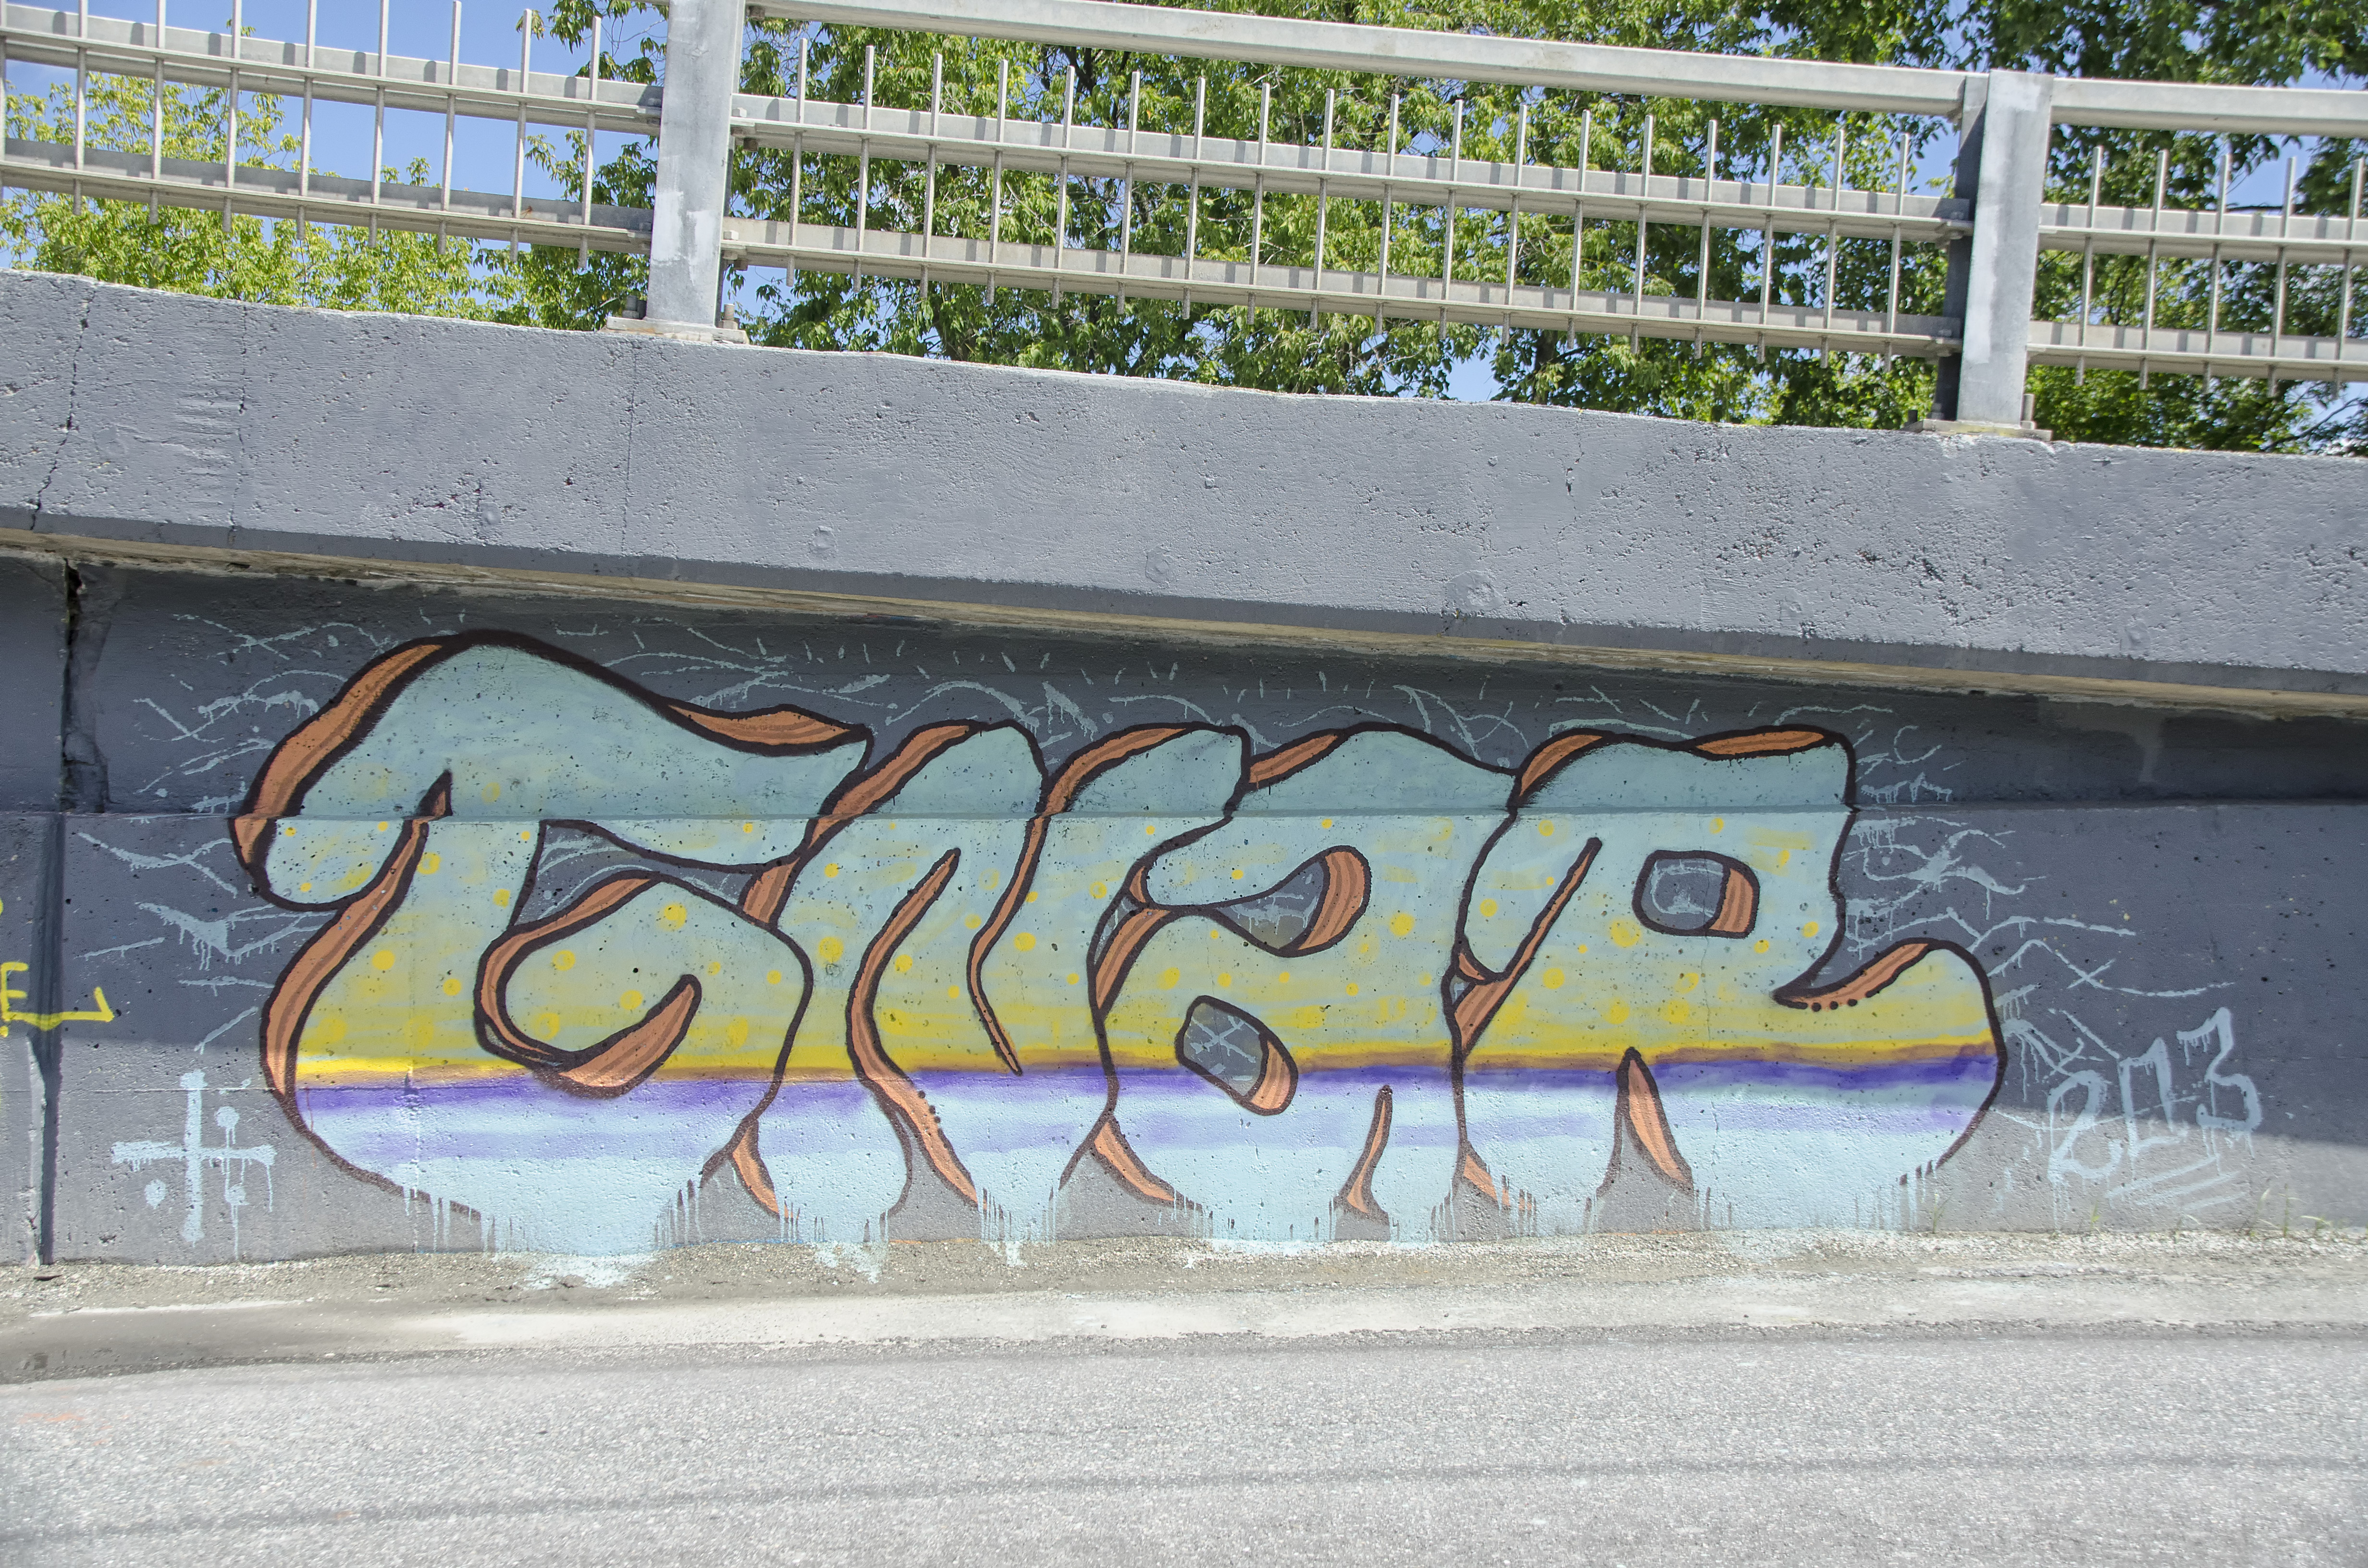
road, street, wall, graffiti, lane, art, canada, quebec, sherbrooke, urban area